Kingston upon Hull

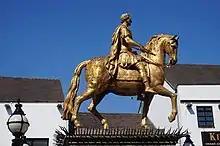
King Billy Statue

Although the fishing industry, including oilseed production, declined in the 1970s due to the Cod Wars, the city remains a busy port, handling 13 million tonnes of cargo per year. The port operations run by Associated British Ports and other companies in the port employ 5,000 people. A further 18,000 are employed as a direct result of the port's activities. The port freight railway line, the Hull Docks Branch, operates 22 trains per day.